CO-methylating acetyl-CoA synthase

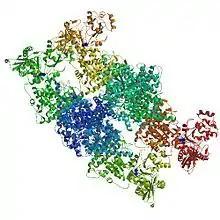
Bifunctional CODH/ACS unit in "M.thermoacetica"

It is now generally accepted that the ACS active site (A-cluster) is a Ni-Ni metal centre with both nickels having a +2 oxidation state. The [FeS] cluster is bridged to the closer nickel, N which is connected via a thiolate bridge to the farther nickel, Ni. Ni is coordinated to two cysteine molecules and two backbone amide compounds, and is in a square-planar coordination. The space next to the metal can accommodate substrates and products. Ni is in a T-shaped environment bound to three sulfur atoms, with an unknown ligand possibly creating a distorted tetrahedral environment. This ligand has been hypothesized to be a water molecule or an acetyl group in the surrounding area in the cell. Although the proximal nickel is labile and can be replaced with a Cu of Zn centre, experimental evidence suggests that activity of ACS is limited to the presence of nickel only. In addition, some studies have shown that copper can even inhibit the enzyme under certain conditions.